Arboretum de Puéchagut

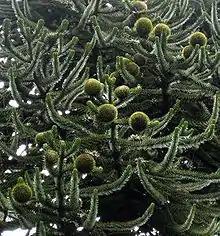
Arboretum de Puéchagut

The arboretum was created in 1890 by Charles Henri Marie Flahault (1852–1935) and Georges Fabre as an experimental station for studying the reforestation of the "Forêt Domaniale de l'Aigoual" with exotic species. It contains hiking paths and mature trees including "araucaria" and "Sequoiadendron giganteum"